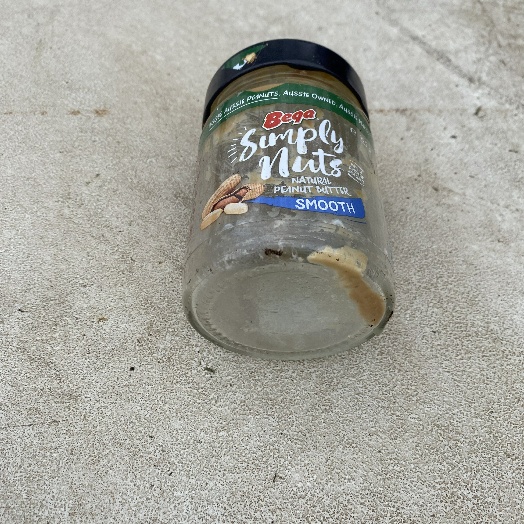
Label: Glass